George Mettam

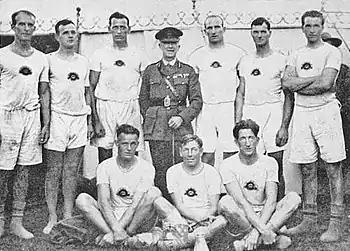
AIF #1 VIII 1919 Henley Peace Regatta : (rear) Disher, Mettam, Hauenstein, Lt. Gen Hobbs, Middleton, Scott, McGill, (front) Robb, Smedley, House.

After the war he returned to the West Australian Rowing Club and he was again selected at seven in the West Australian men's eight in 1920 when Interstate eight-oared championships recommenced, now racing for the same King's Cup he had won at Henley. He again competed in West Australian King's Cup eights in 1922 and 1923.